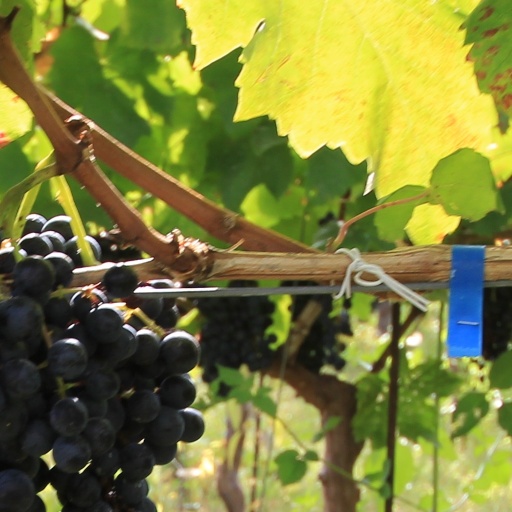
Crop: grape